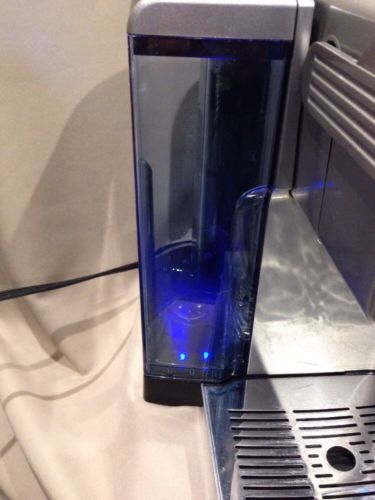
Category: coffee maker